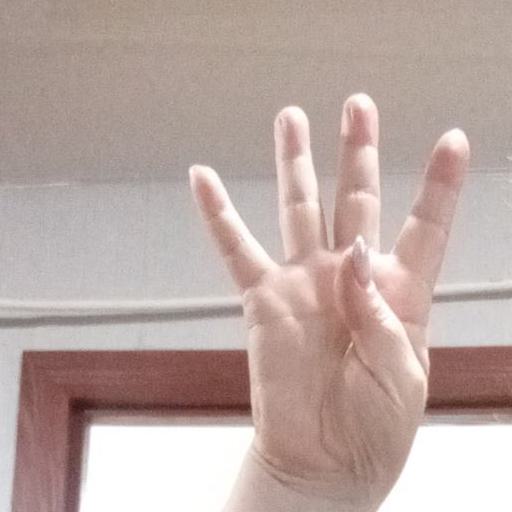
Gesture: four